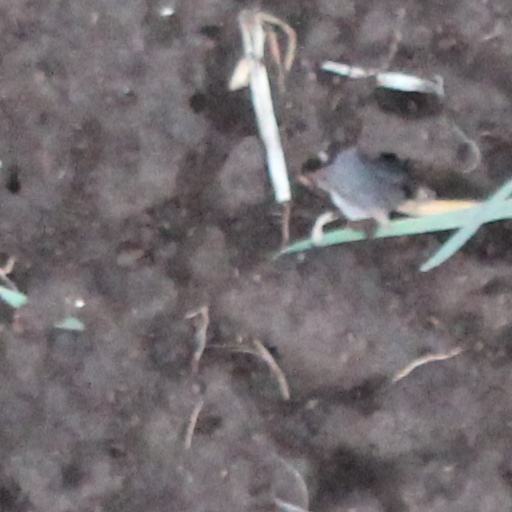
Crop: wheat